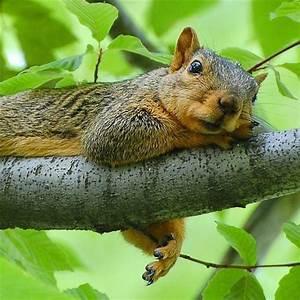
squirrel